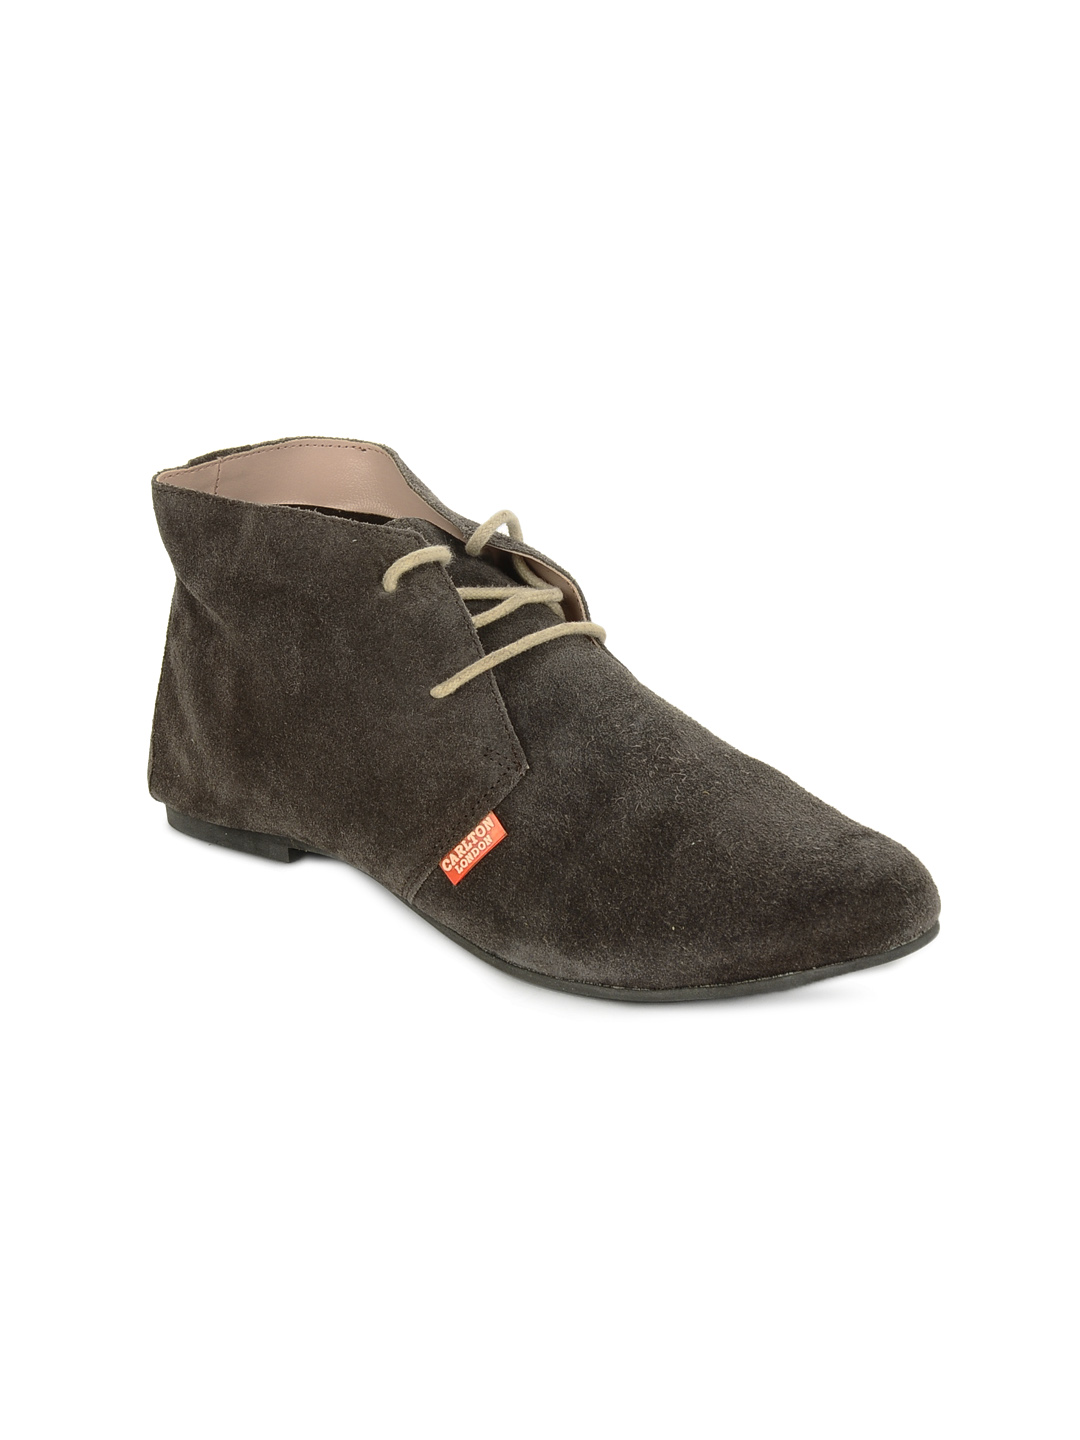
Carlton London Women Coffee Brown Desert Boots
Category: Footwear / Shoes / Flats
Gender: Women
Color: Coffee Brown
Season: Winter 2012
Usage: Casual